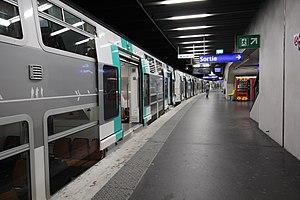
Gare de Saint-Germain-en-Laye, Yvelines, France
La gare de Saint-Germain-en-Laye est une gare ferroviaire française, aboutissement de la ligne de Paris-Saint-Lazare à Saint-Germain-en-Laye, située dans la commune de Saint-Germain-en-Laye, dans le département des Yvelines, en région Île-de-France. C'est une gare en impasse située en centre-ville, sous l'esplanade du château, avec trois accès en surface. Elle est desservie par la ligne A du RER, dont elle constitue l'un des terminus occidentaux.